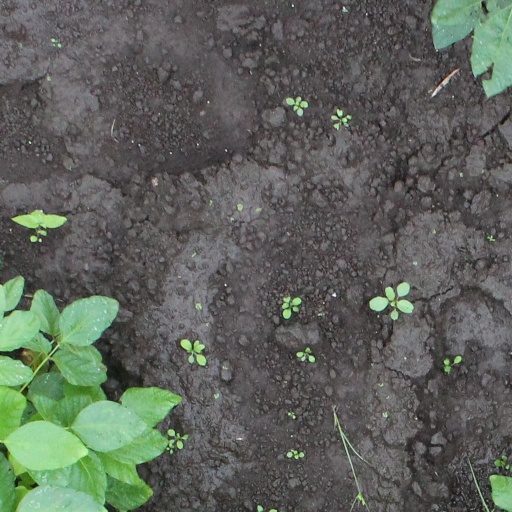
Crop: soybean